95th Infantry Division (United States)

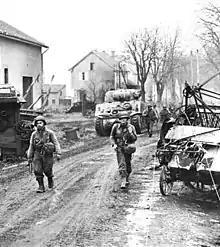
American soldiers of the 378th Infantry Regiment enter Metz, 1944.

The 95th Infantry Division was assigned to XIII Corps of the Ninth United States Army, Twelfth United States Army Group. The division sailed for Europe on 10 August 1944. The 95th Infantry Division arrived in England on 17 August. After receiving additional training, it moved to France one month later on 15 September. During this time it was reassigned to III Corps. The division bivouacked near Norroy-le-Sec, from 1 to 14 October. It was then assigned to XX Corps of the Third United States Army. The division was sent into combat on 19 October in the Moselle bridgehead sector east of Moselle and South of Metz and patrolled the Seille near Cheminot, capturing the forts surrounding Metz and repulsing enemy attempts to cross the river. It was during the defense of this town from repeated German attacks that the division received its nickname, "The Iron Men of Metz." On 1 November, elements went over to the offensive, reducing an enemy pocket east of Maizières-lès-Metz. On 8 November, these units crossed the Moselle River and advanced to Bertrange. Against heavy resistance, the 95th captured the forts surrounding Metz and captured the city by 22 November.